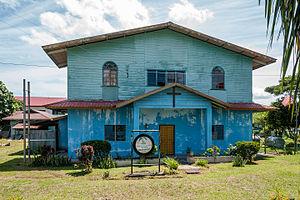
La Mission de Bâle ou mission bâloise, de son nom complet Société évangélique des missions de Bâle, est une société missionnaire protestante fondée en 1815, qui a connu un développement très important dans plusieurs régions du monde, notamment en Russie, Côte-de-l'Or, Inde, Chine, Cameroun, Bornéo, Nigeria, Amérique latine, Soudan… En 2001, elle a transféré toutes ses activités à une nouvelle structure, Mission 21, présente dans 20 pays où elle travaille au développement économique tout en poursuivant son œuvre missionnaire.